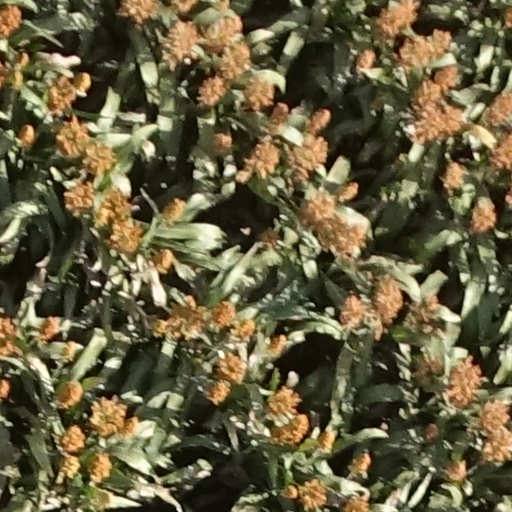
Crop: sorghum